Algoma Eastern Railway

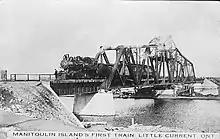
The first train to cross the Little Current Swing Bridge, hauled by Locomotive #51.

In April 1913, railway construction had carved its way through the La Cloche Mountains to Turner, which was across the North Channel from Little Current on Manitoulin Island, and which was the chosen location for dock facilities, as well as the railway's western yard. By October, the now-iconic Little Current Swing Bridge was open, allowing trains (and later, road vehicles) to cross the North Channel.